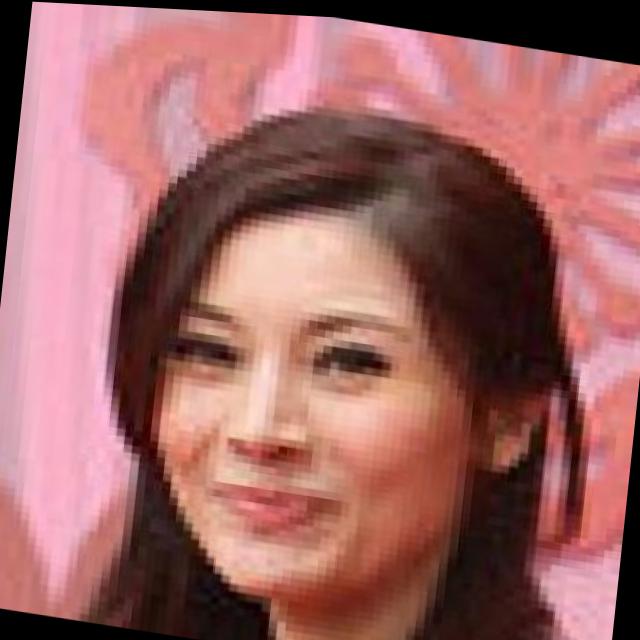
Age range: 21-44